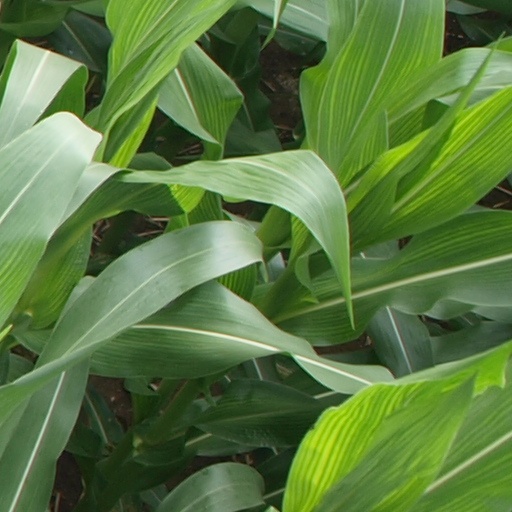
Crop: maize; corn